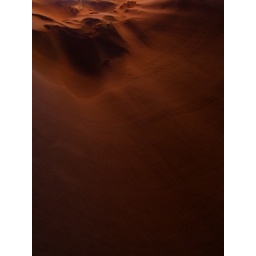
Light cascades down the canyon wall in the Right fork of Leprechaun Canyon